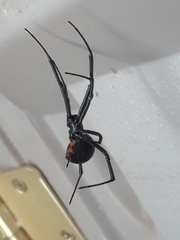
Species: Lactrodectus_hesperus